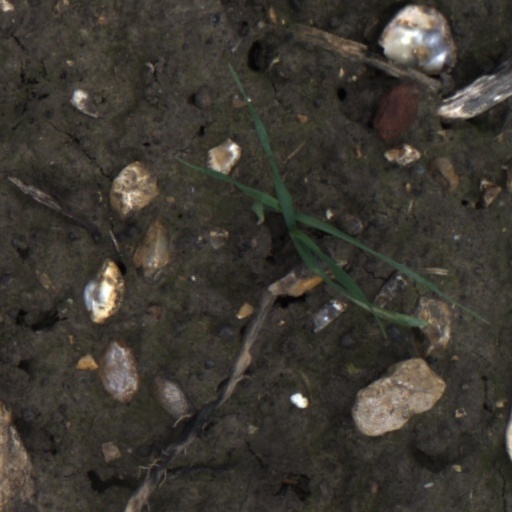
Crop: wheat